Larry O'Connor (radio host)

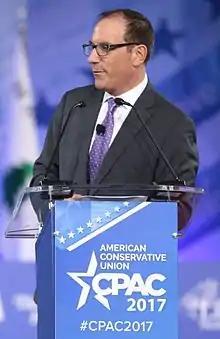
O'Connor in 2017

From 1986 to 1999, O'Connor worked for The Shubert Organization. During his tenure as general manager of the Shubert Theatre, Los Angeles (1991–1999), O'Connor oversaw the renovation of the 2,100-seat theatre specifically to accommodate the American premiere of Andrew Lloyd Webber's SUNSET BLVD. starring Glenn Close. He helped create the Ovation Awards, the competitive theatre awards in Los Angeles modeled after Broadway's Tony Awards. He served as executive producer of the awards show in 1994 and 1995, and he served as president of the governing body for the awards, Theatre LA, the league of Los Angeles Theatres.